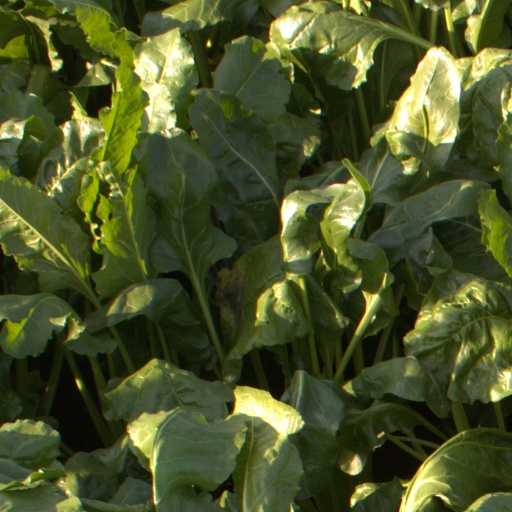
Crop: sugar beet